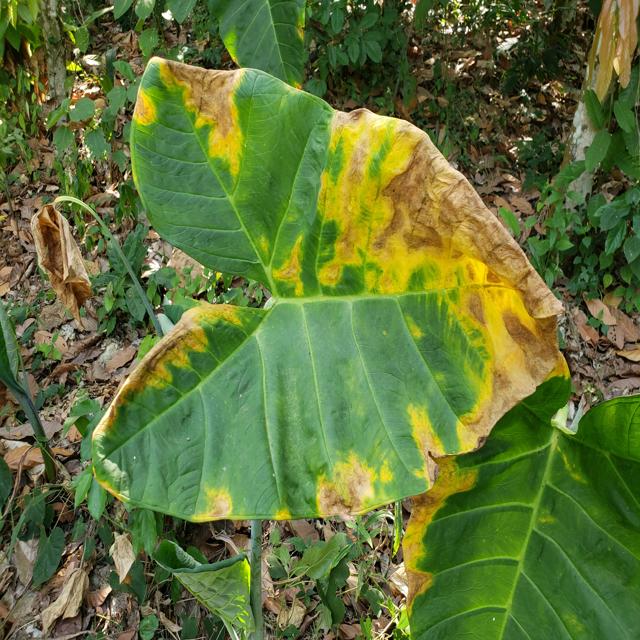
Label: Mid_Blight